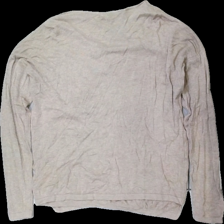
View: back
Type: Cardigan
Category: Ladies
Brand: Not in the list
Brand text on label: basic U
Colors: Beige
Material: 100% viscose
Cut: Regular
Size: L
Season: All
Damage location: top center
Damage 2 location: middle right
Price range: <50
Recommended usage: Export
Description: beige kofta med dragna trådar
Comment: dragna trådar